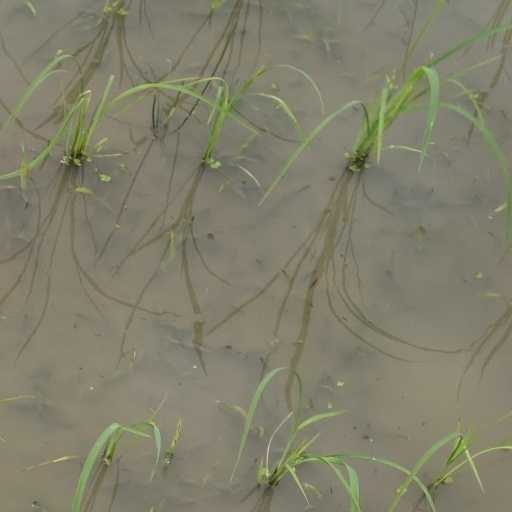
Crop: rice